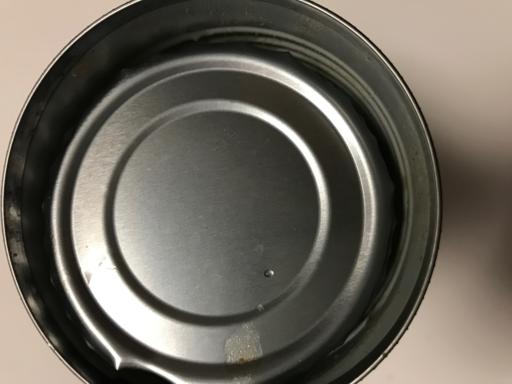
Label: metal